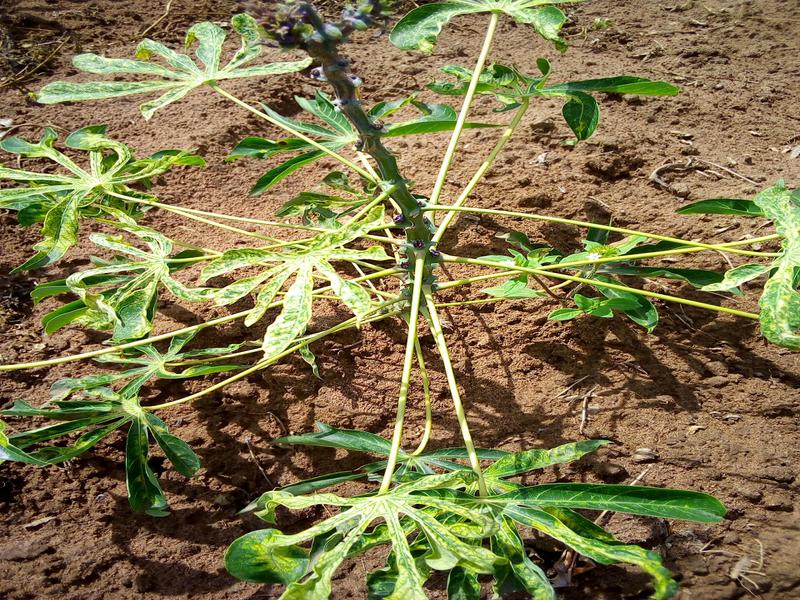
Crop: cassava
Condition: green_mottle